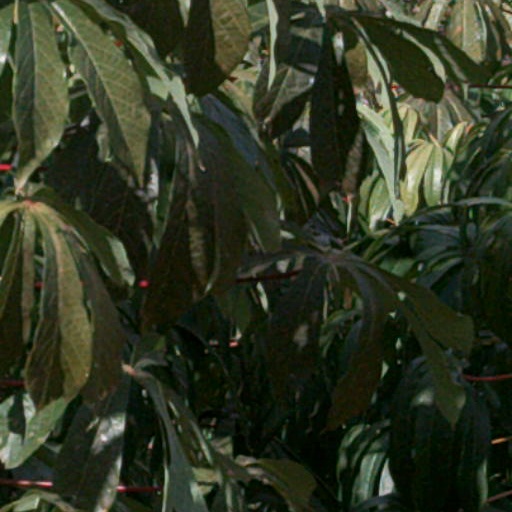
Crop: cassava